Hambletonian (horse)

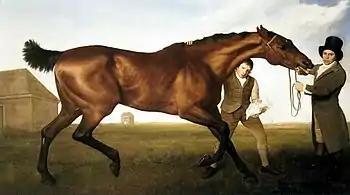
"Hambletonian Rubbing Down" by George Stubbs

Hambletonian, was one of the best Thoroughbred racehorses of the late 18th century, having won all of his race starts, except one, and was later a good sire. His victories included two Doncaster Cups in the late 1790s and the St. Leger Stakes at Doncaster in 1795.